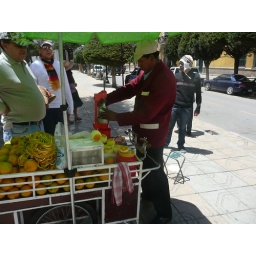
This fruit juice vendor in Potosi, Bolivia, had a very interesting orange peeling machine